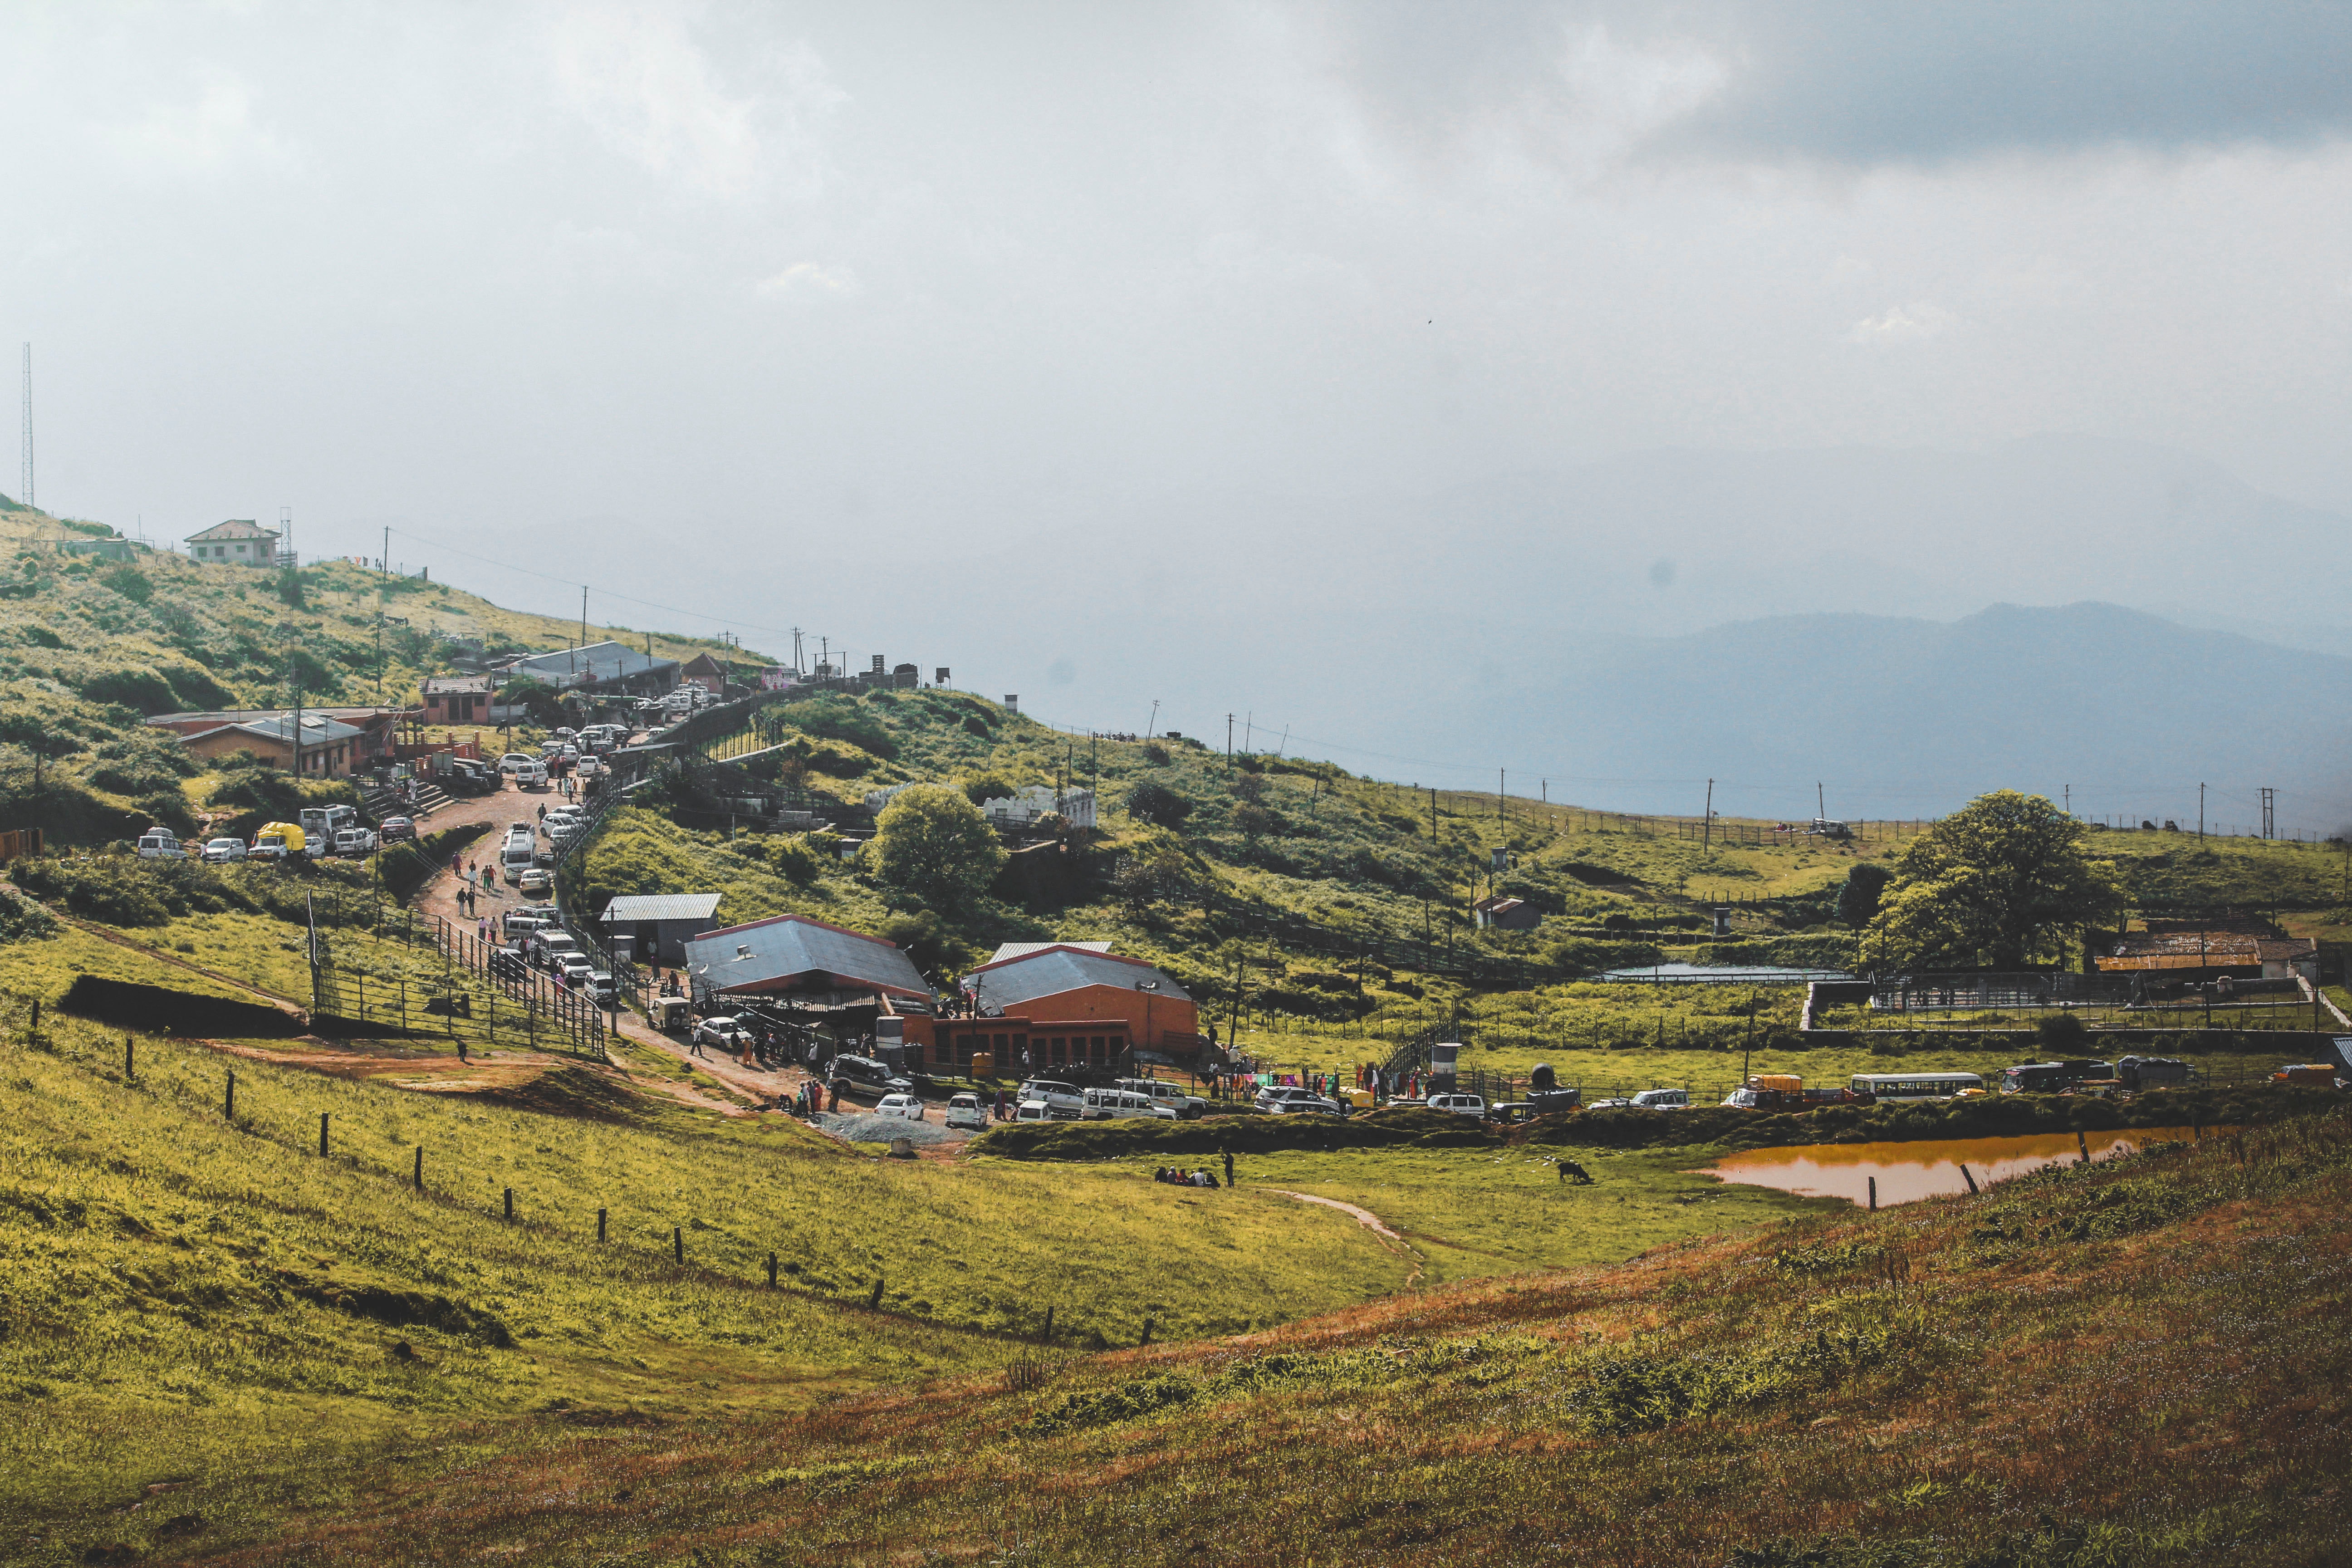
highland, hill station, sky, hill, atmospheric phenomenon, mountain, rural area, town, landscape, wall, tree, cloud, village, fell, terrace, road, tourism, historic site, city, plateau, valley, vacation, house, mountain pass, grassland